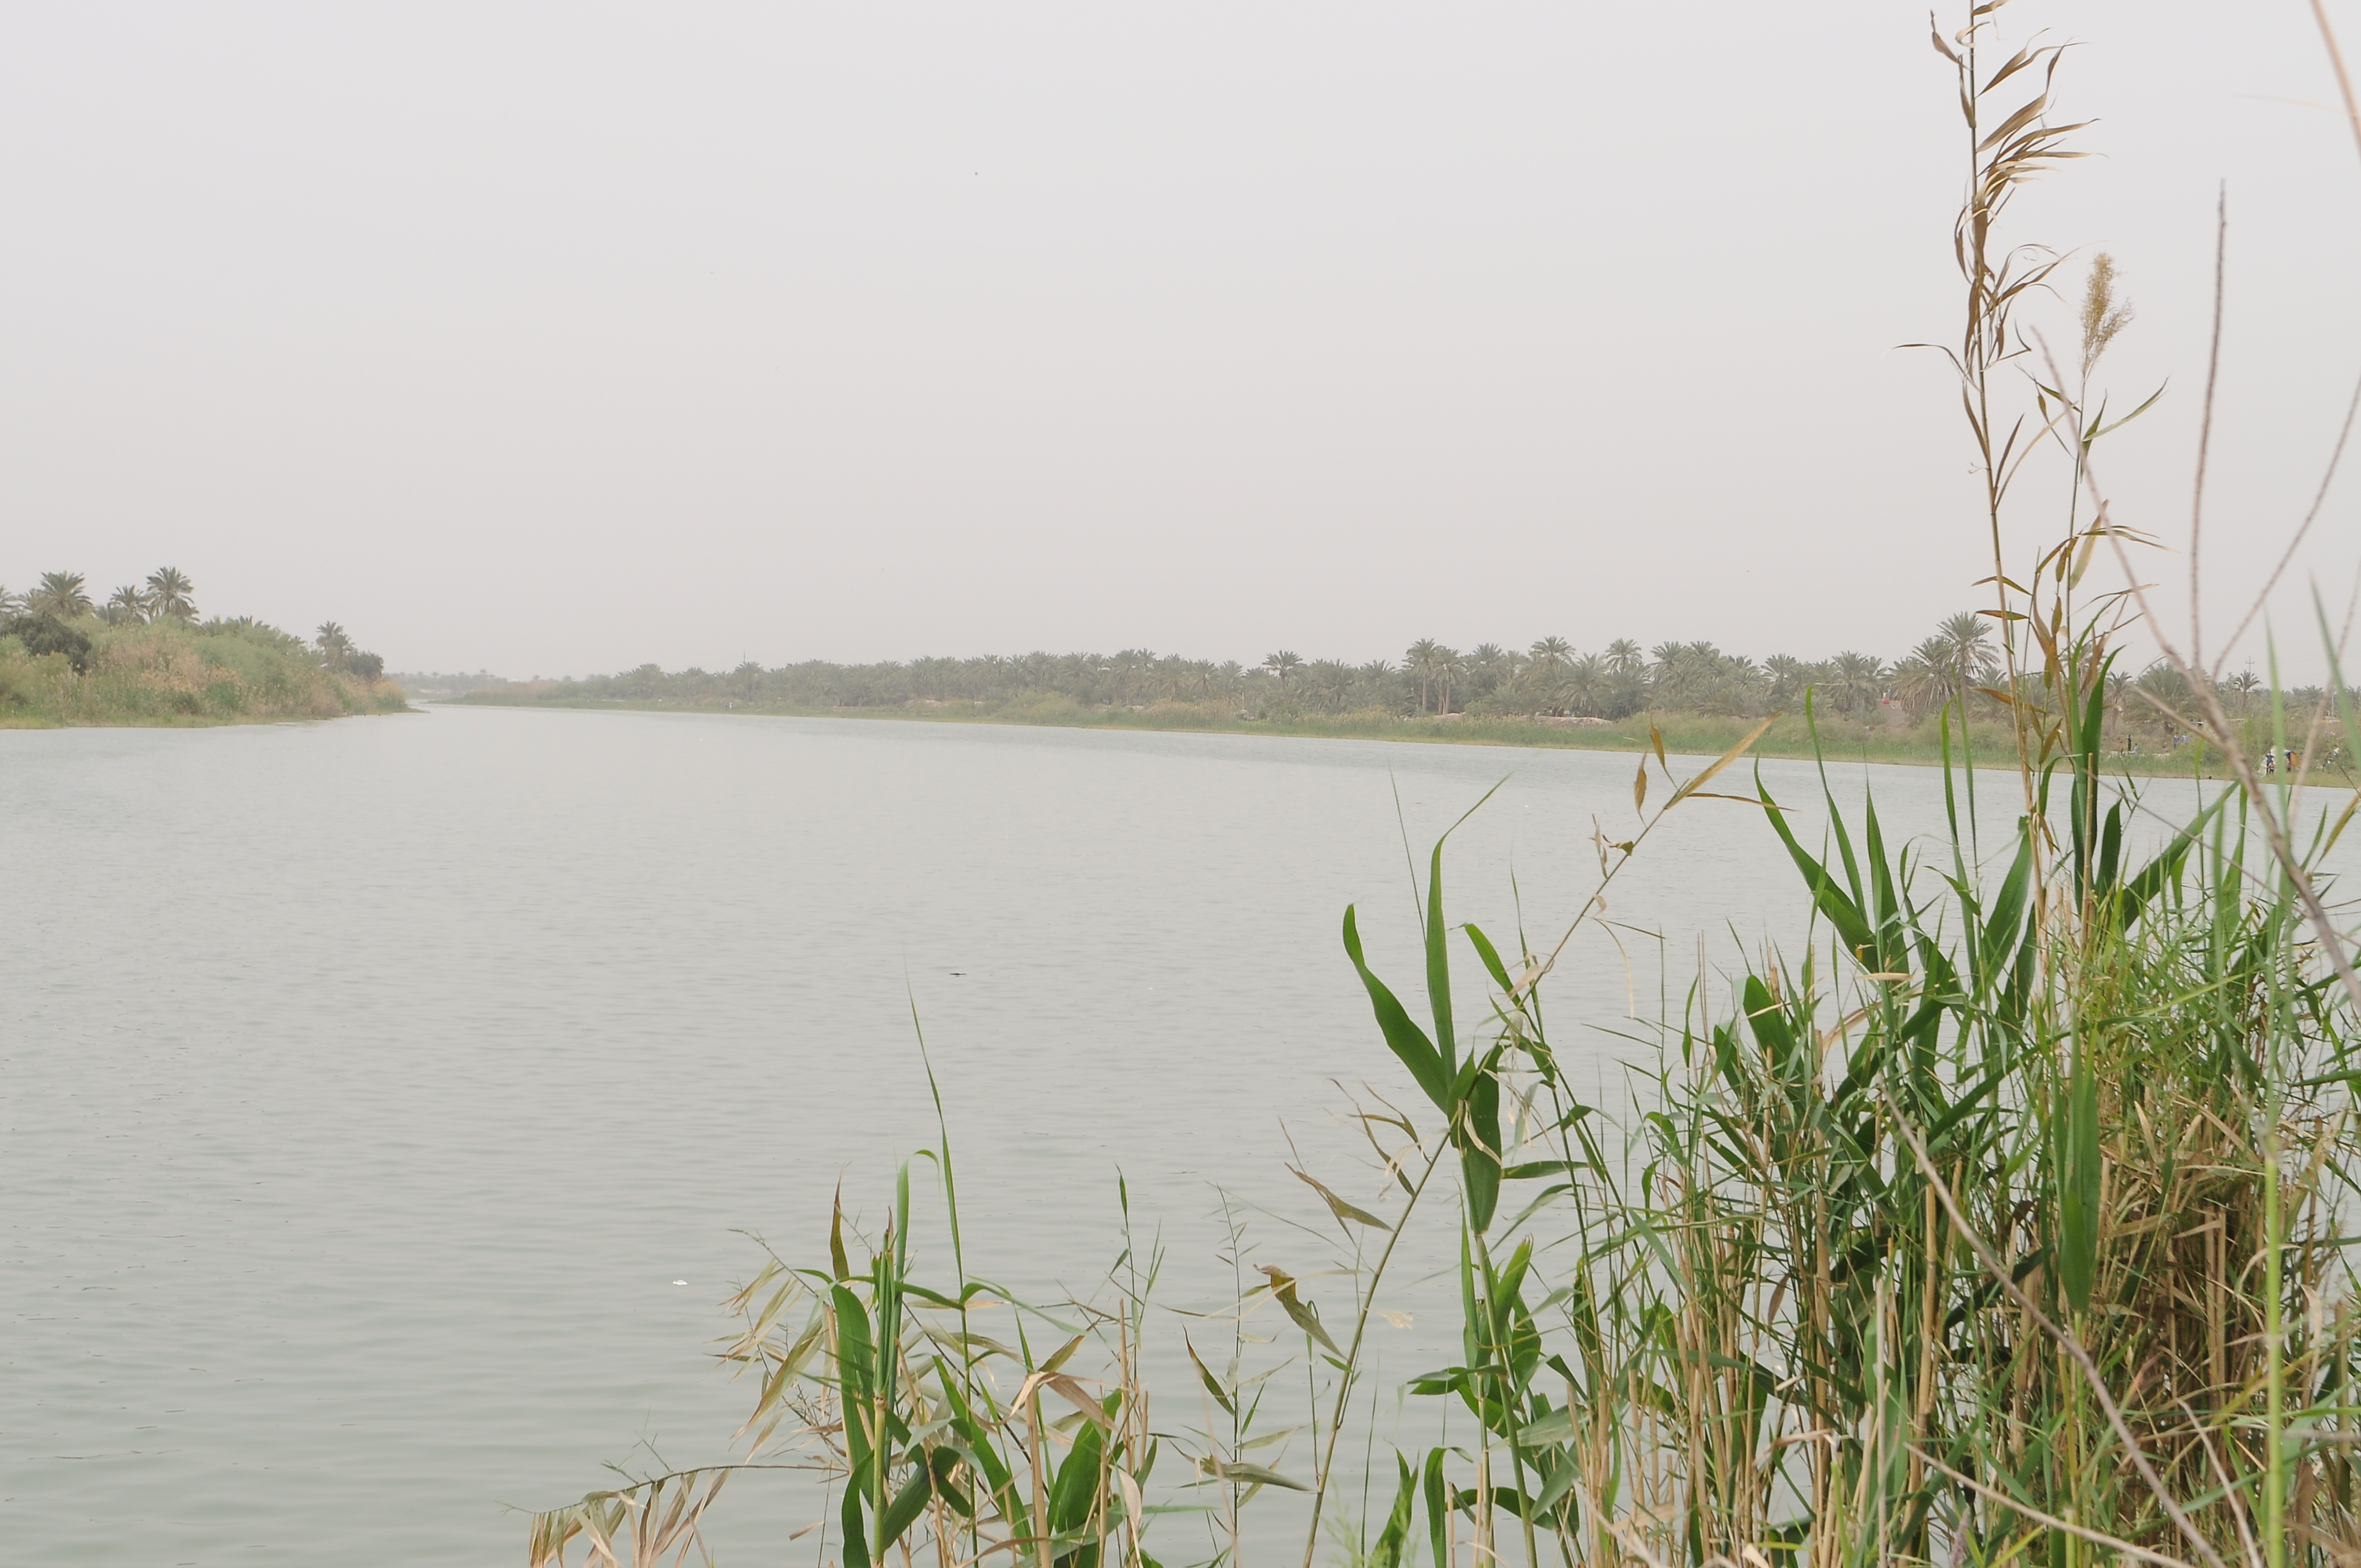
natural, natural landscape, water, natural environment, water resources, Freshwater marsh, vegetation, bank, nature reserve, atmospheric phenomenon, lake, grass family, phragmites, grass, river, reservoir, waterway, tree, wetland, plant, marsh, calm, landscape, fen, pond, land lot, bayou, tidal marsh